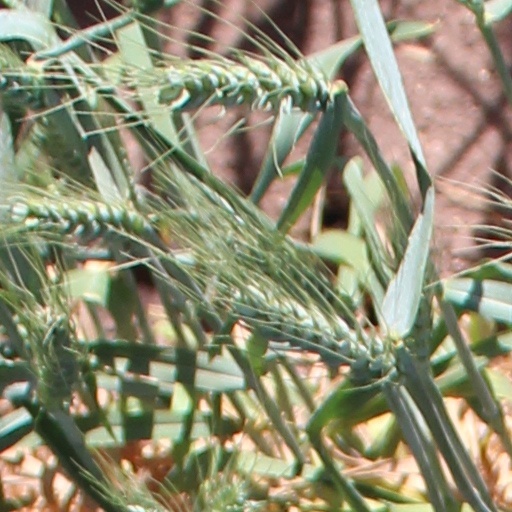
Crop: wheat